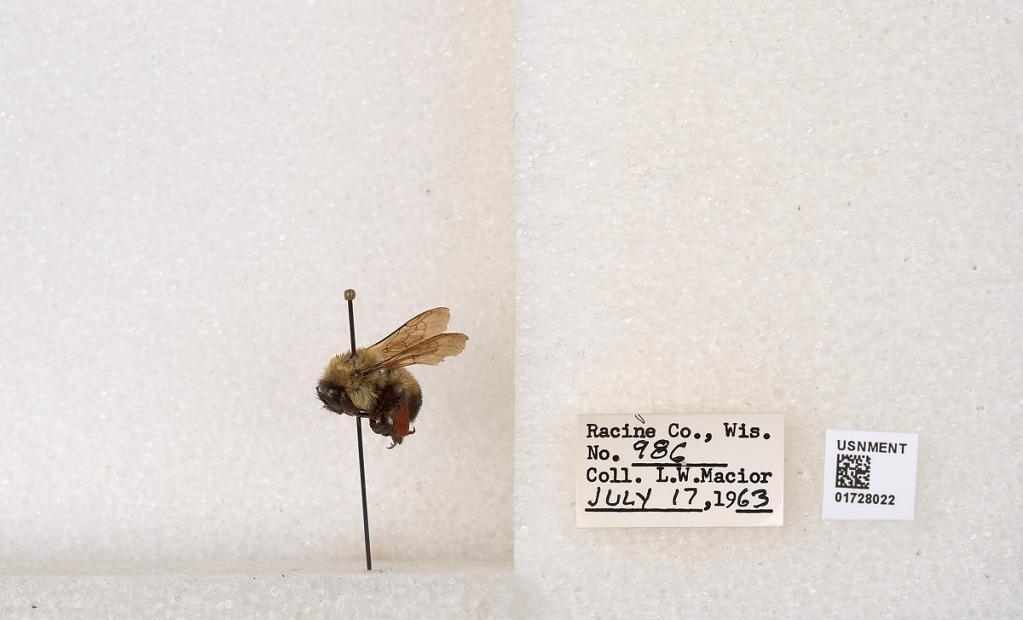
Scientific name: Bombus (Separatobombus) griseocollis (De Geer)
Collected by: L. Macior
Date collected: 1963-7-17
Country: United States
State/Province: Wisconsin
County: Racine
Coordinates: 42.7299, -87.8123